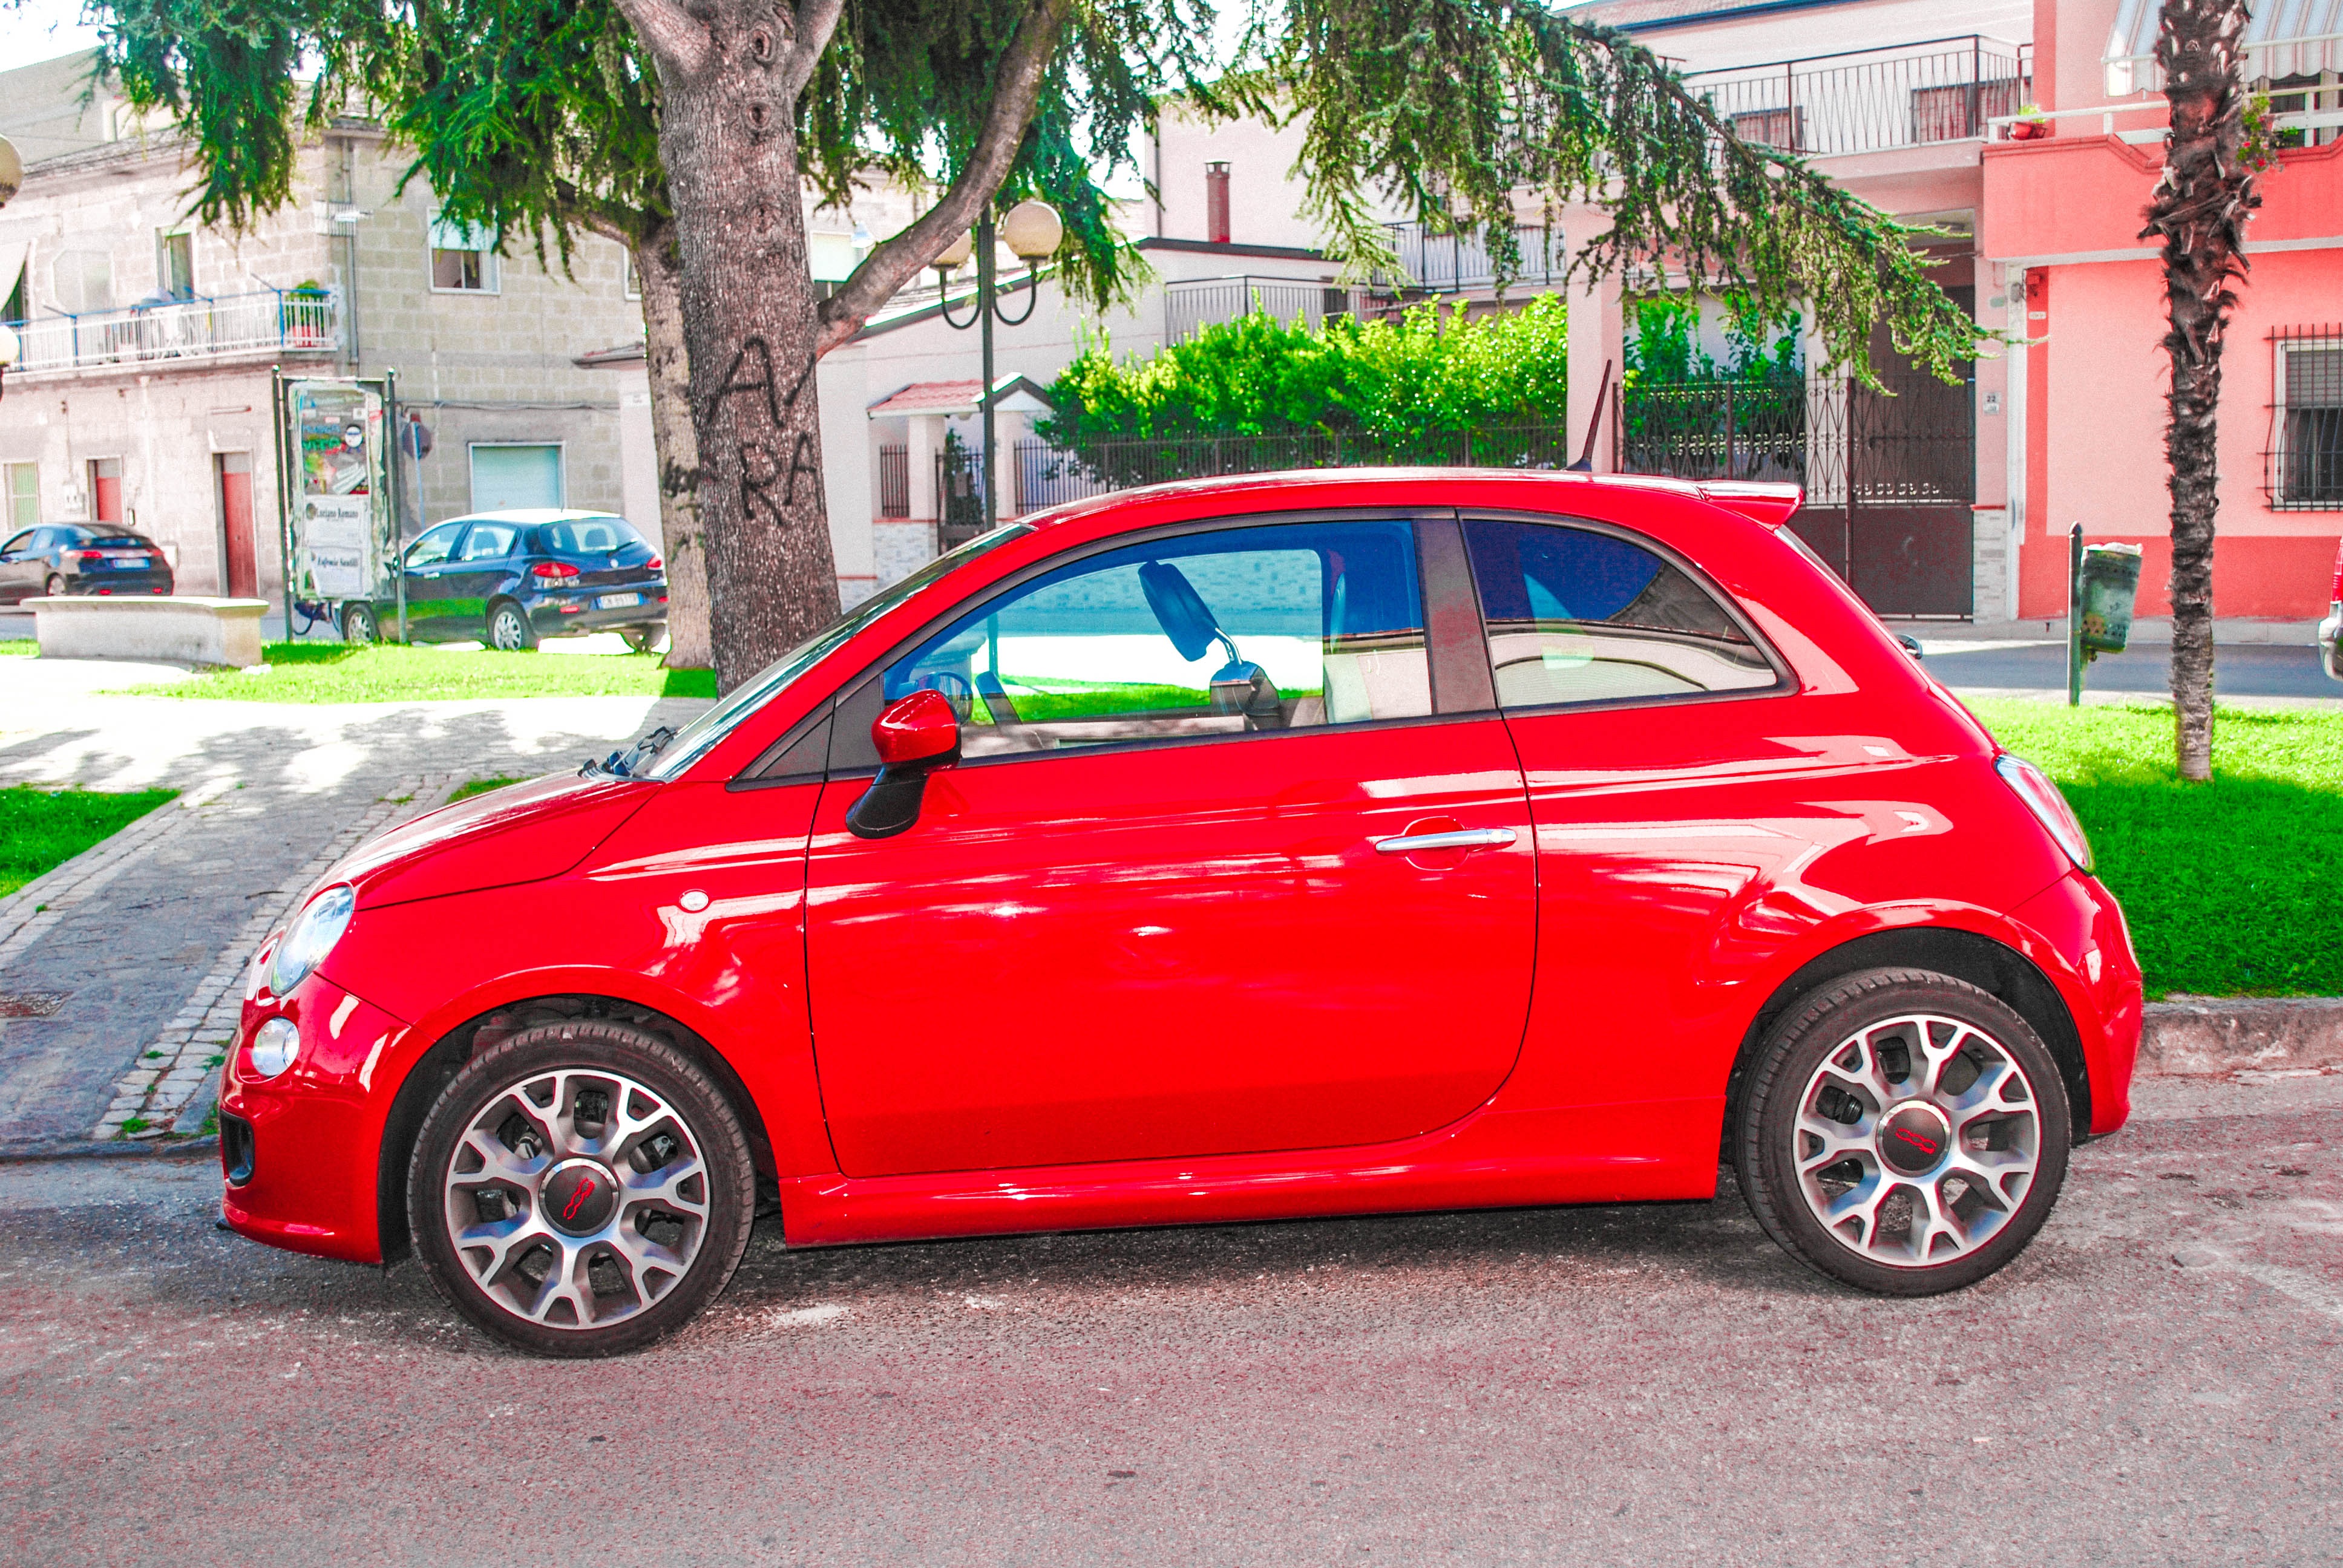
car, wheel, red, vehicle, auto, machine, prato, trees, fiat 500, piazza, fiat, city car, land vehicle, automobile make, compact car, automotive design